Centre Party (Germany)

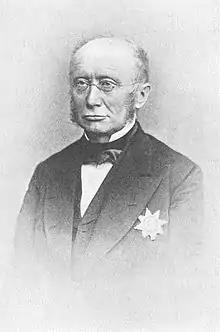
Ludwig Windthorst, leader of the party 1874-1891

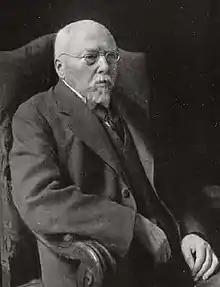
Georg von Hertling, Chancellor of Germany (1 November 1917-30 September 1918)

The Kulturkampf had reinforced the Catholic character of the Centre Party, but even during it Ludwig Windthorst had defended the party against Bismarck's accusation of being a "denominational party" in describing the Centre as "a political party with a comprehensive political programme and open to anyone, who accepts it". However, few Protestants took up this offer and the Centre remained, by the composition of its members, politicians and voters, an essentially Catholic party.